Richard Fleischman

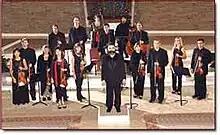
Conducting the Renaissance Chamber Orchestra in 2004

In 1988, with the Salzau String Quartet and pianist Justus Frantz at the Schleswig-Holstein Festival in Germany, he performed at the Villa Hammerschmidt in Bonn for an audience of the President of Germany, and Sir Yehudi Menuhin. The Salzau Quartet also gave performances throughout Germany, including a live radio broadcast. In 1988, Fleischman appeared as viola soloist on live German television on the ZDF program "Doppelpunkt."